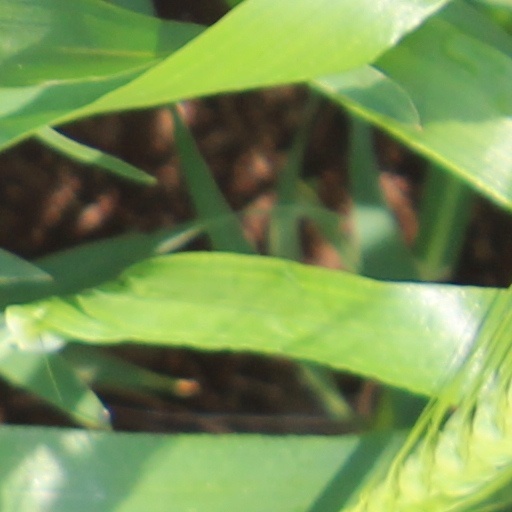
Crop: wheat